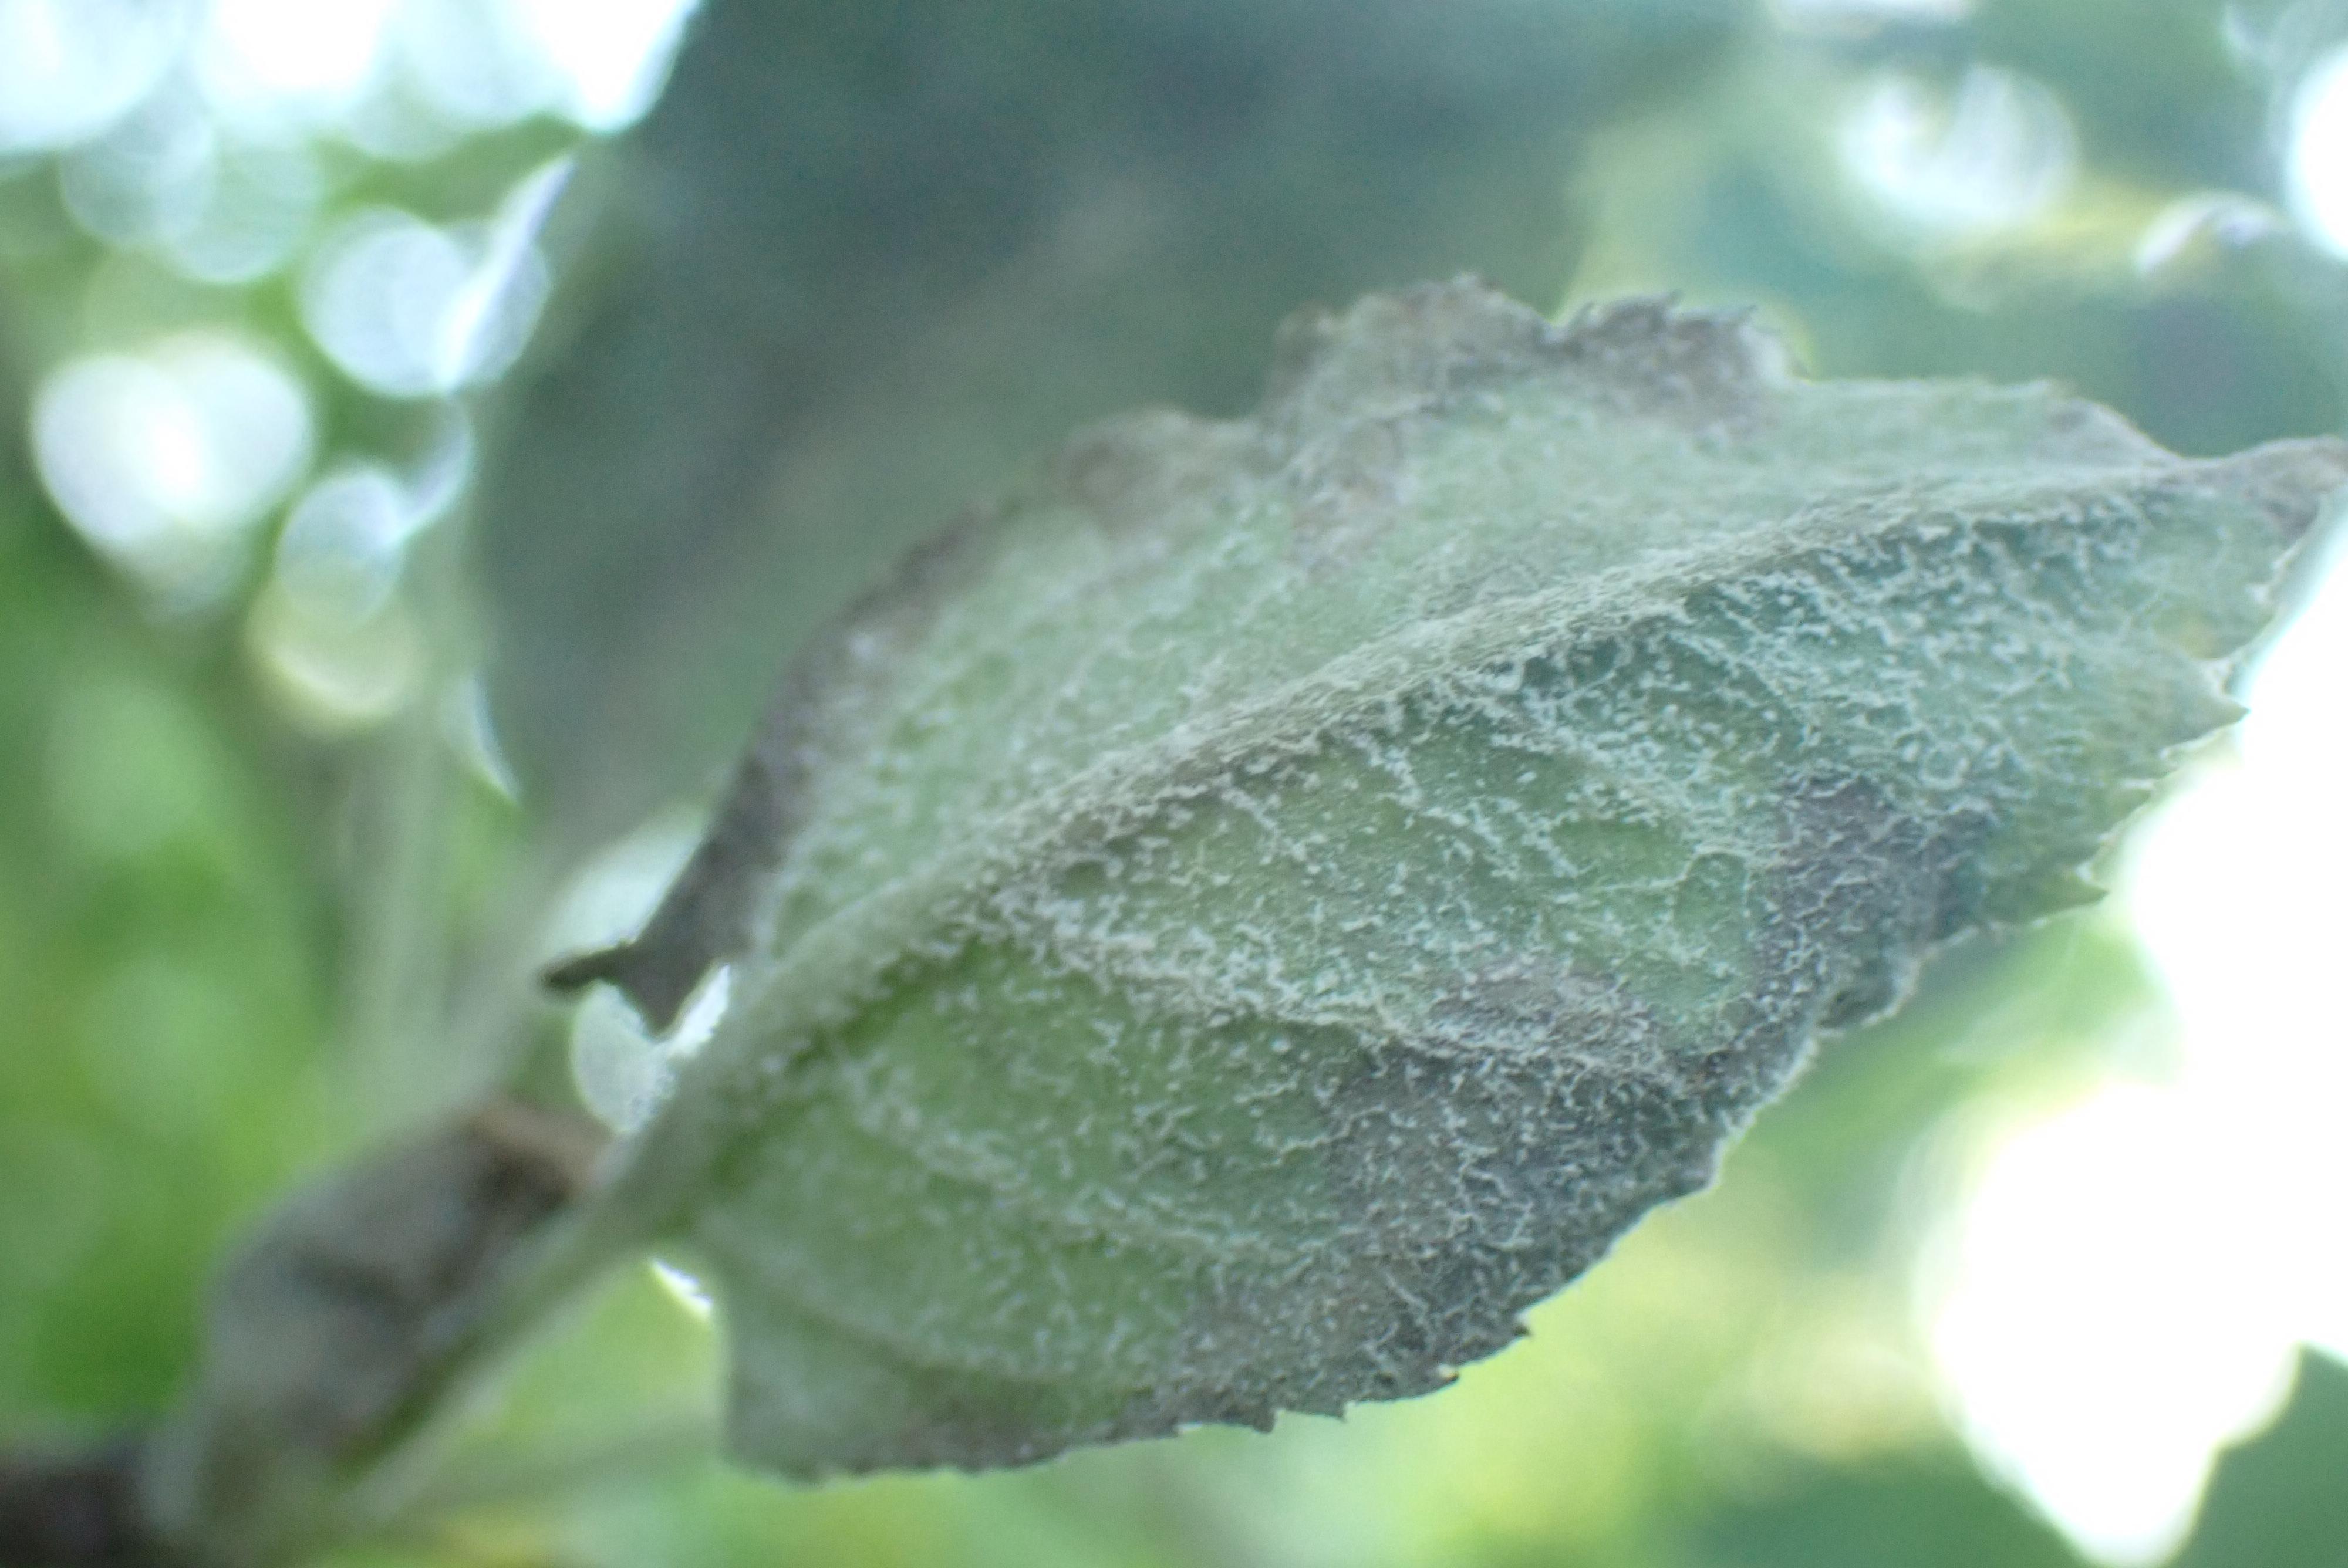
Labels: powdery_mildew